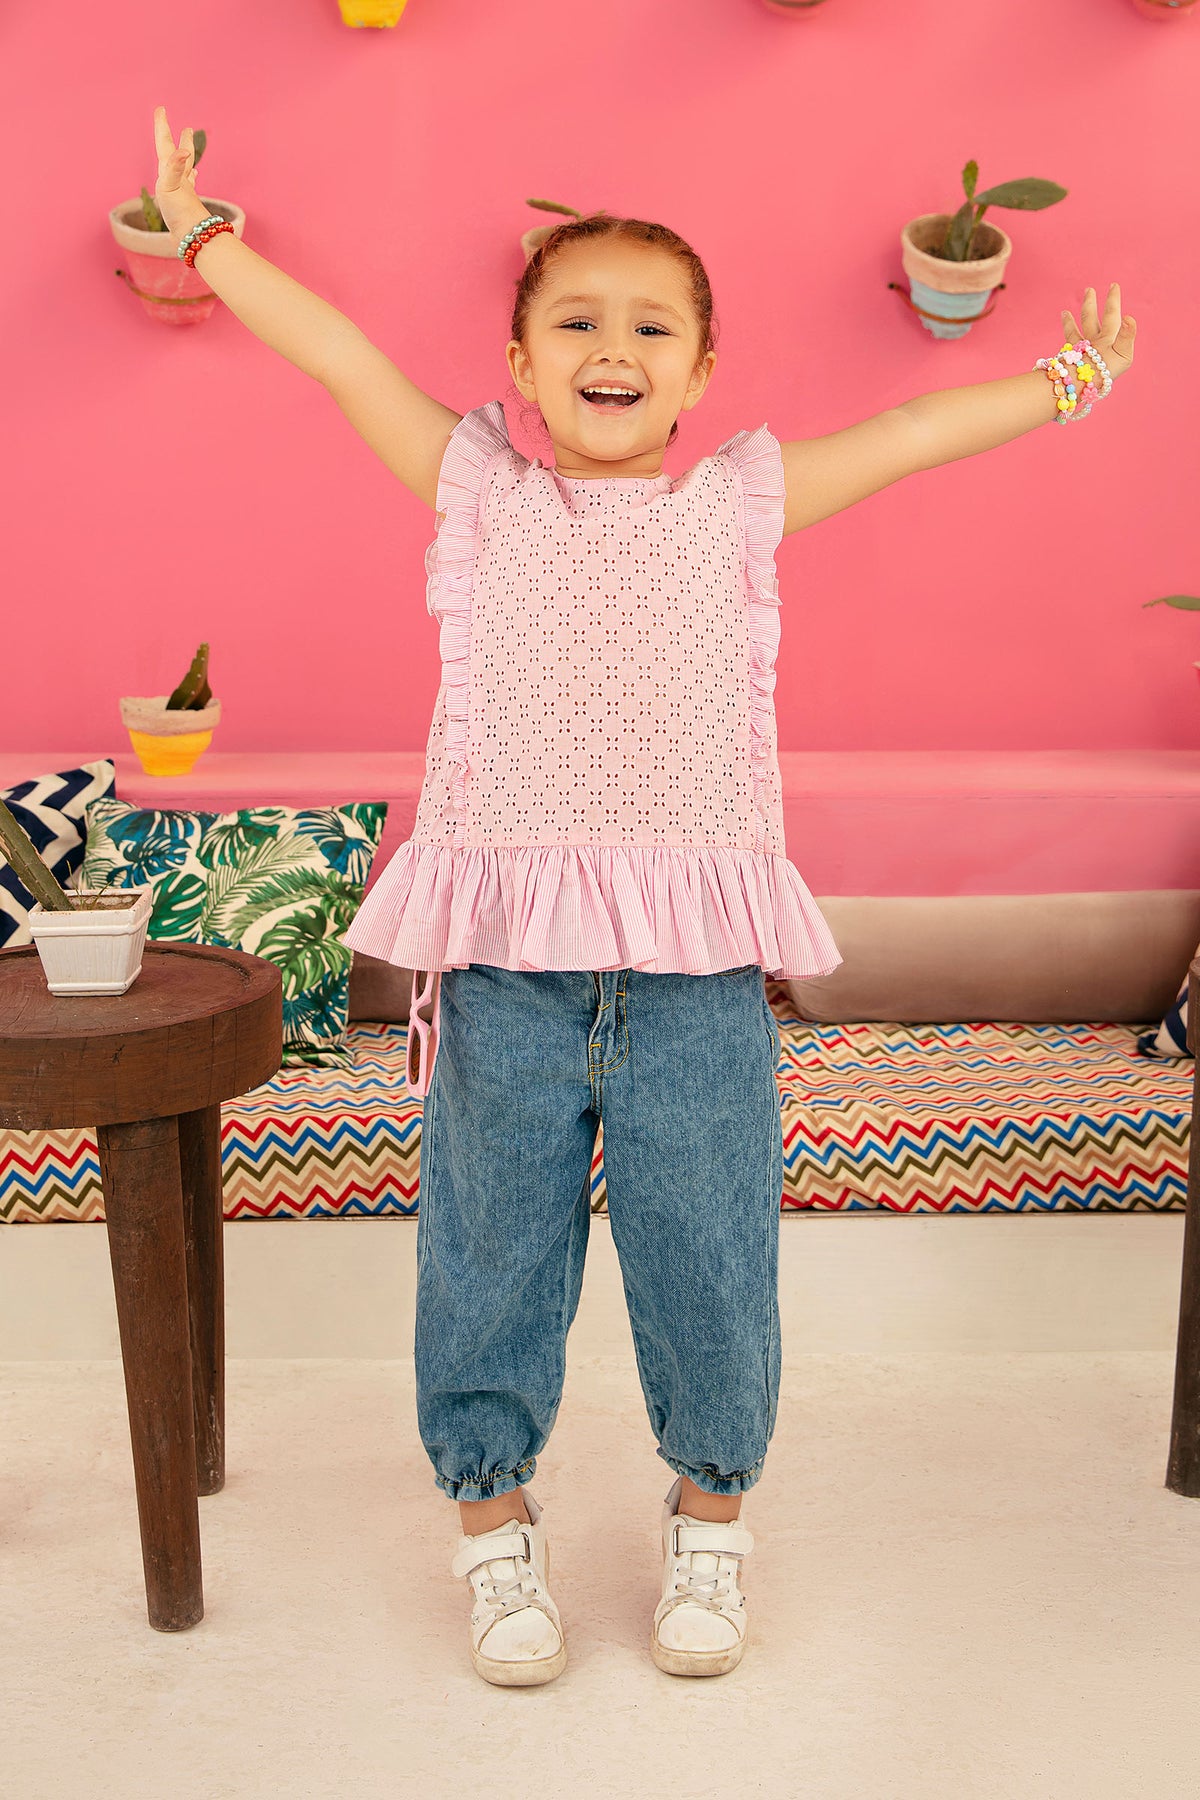
pink ruffle top